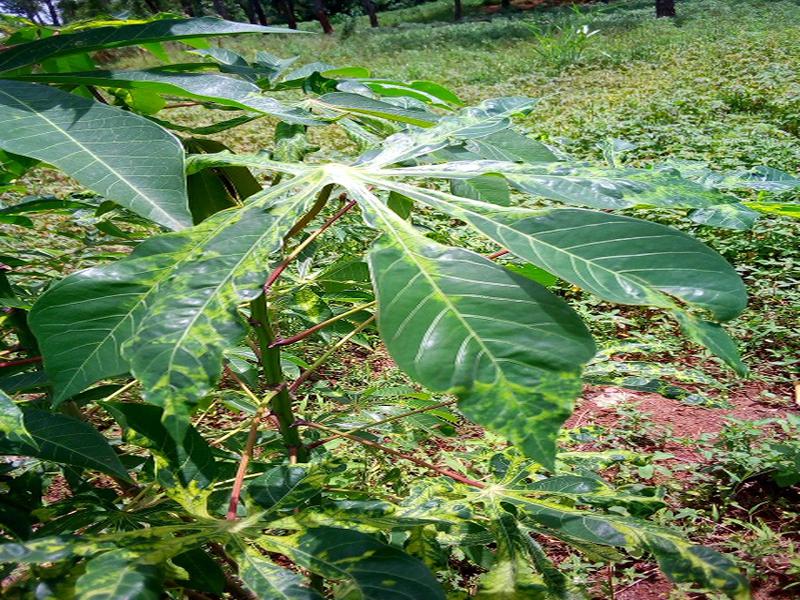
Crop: cassava
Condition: mosaic_disease